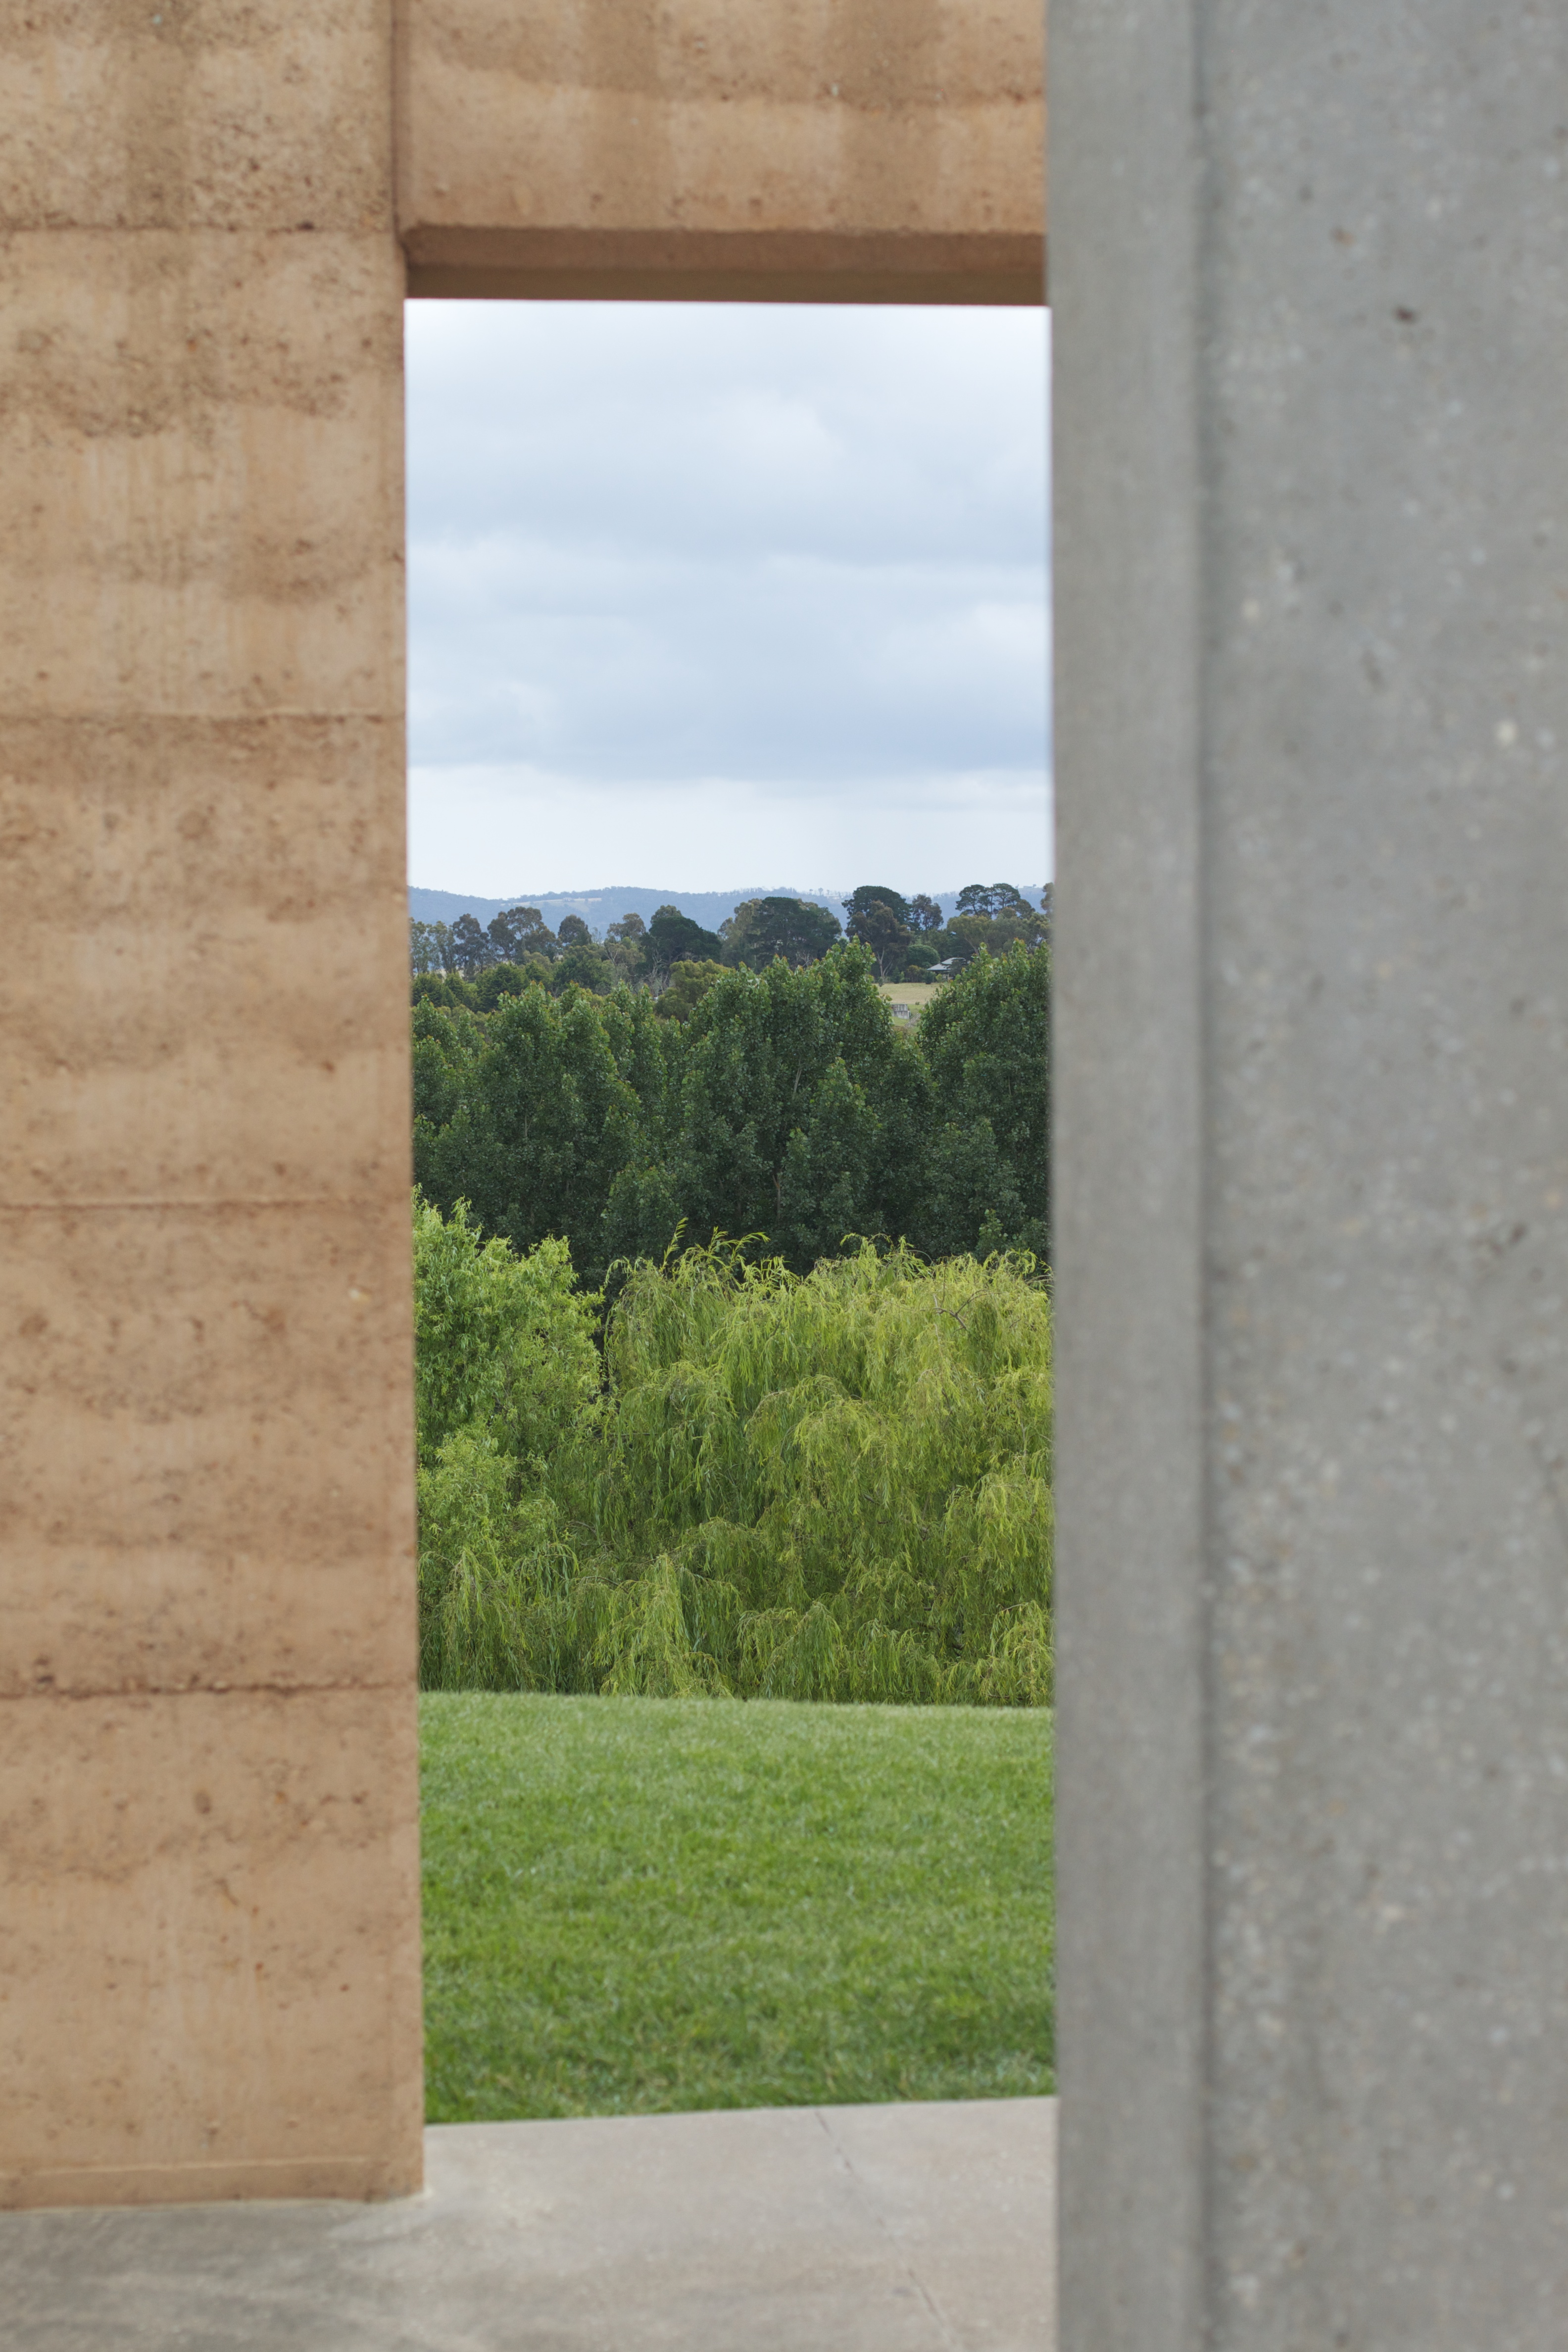
rock, architecture, wood, house, window, wall, arch, facade, door, interior design, auodyssey